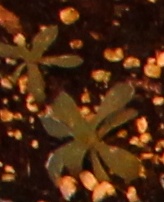
Label: Kochia